Southampton station (Pennsylvania)

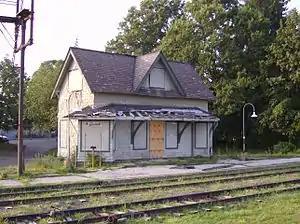
Southampton station in 2006

Southampton station is a former railroad station in Southampton, Pennsylvania. Built by the Reading Railroad in 1892, it later served SEPTA Regional Rail's Fox Chase/Newtown Line. SEPTA closed the station along with several others in 1983. It is located on Second Street Pike (PA 232) near Knowles Avenue.